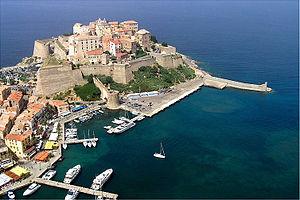
Calvi - Vue du ciel